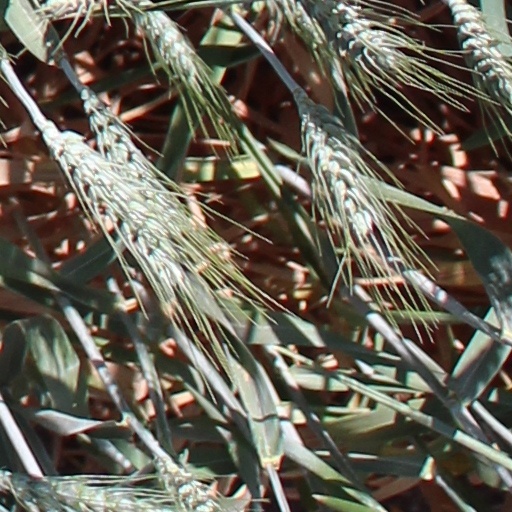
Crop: wheat